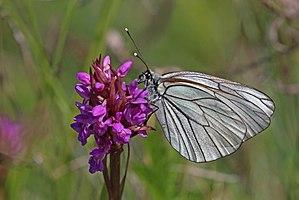
Le Gazé ou la Piéride de l'aubépine est une espèce paléarctique de lépidoptères de la famille des Pieridae et de la sous-famille des Pierinae.
L'orchis incarnat est une plante herbacée vivace de la famille des Orchidacées.